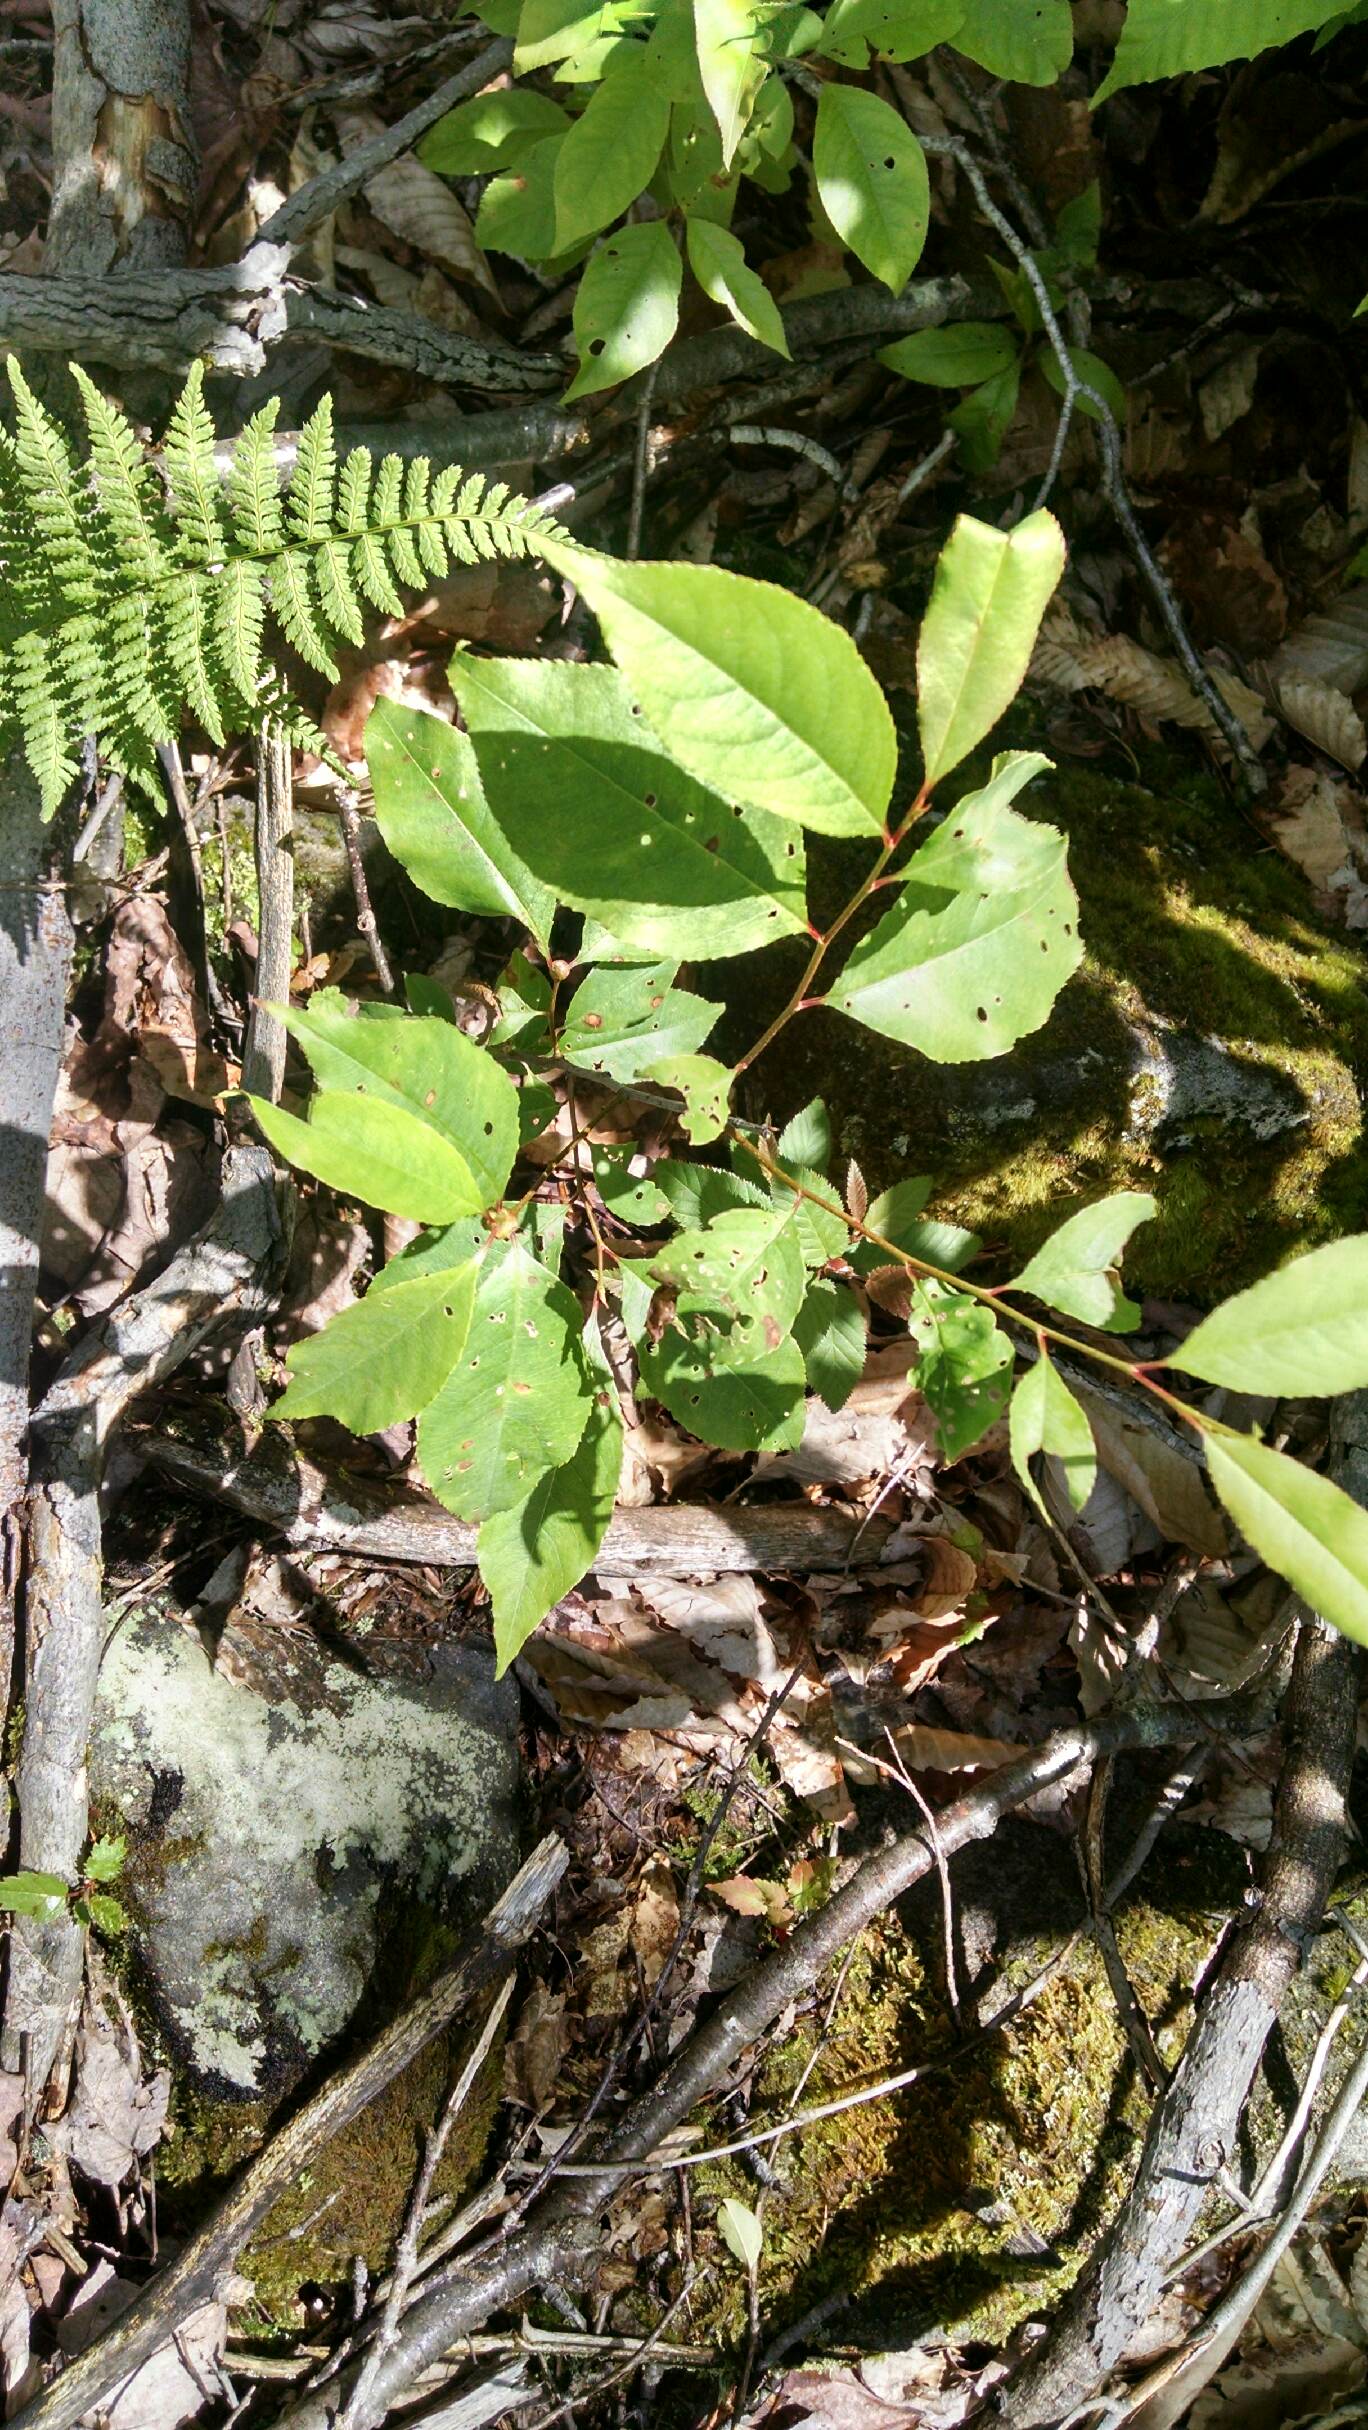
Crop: cherry
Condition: spot